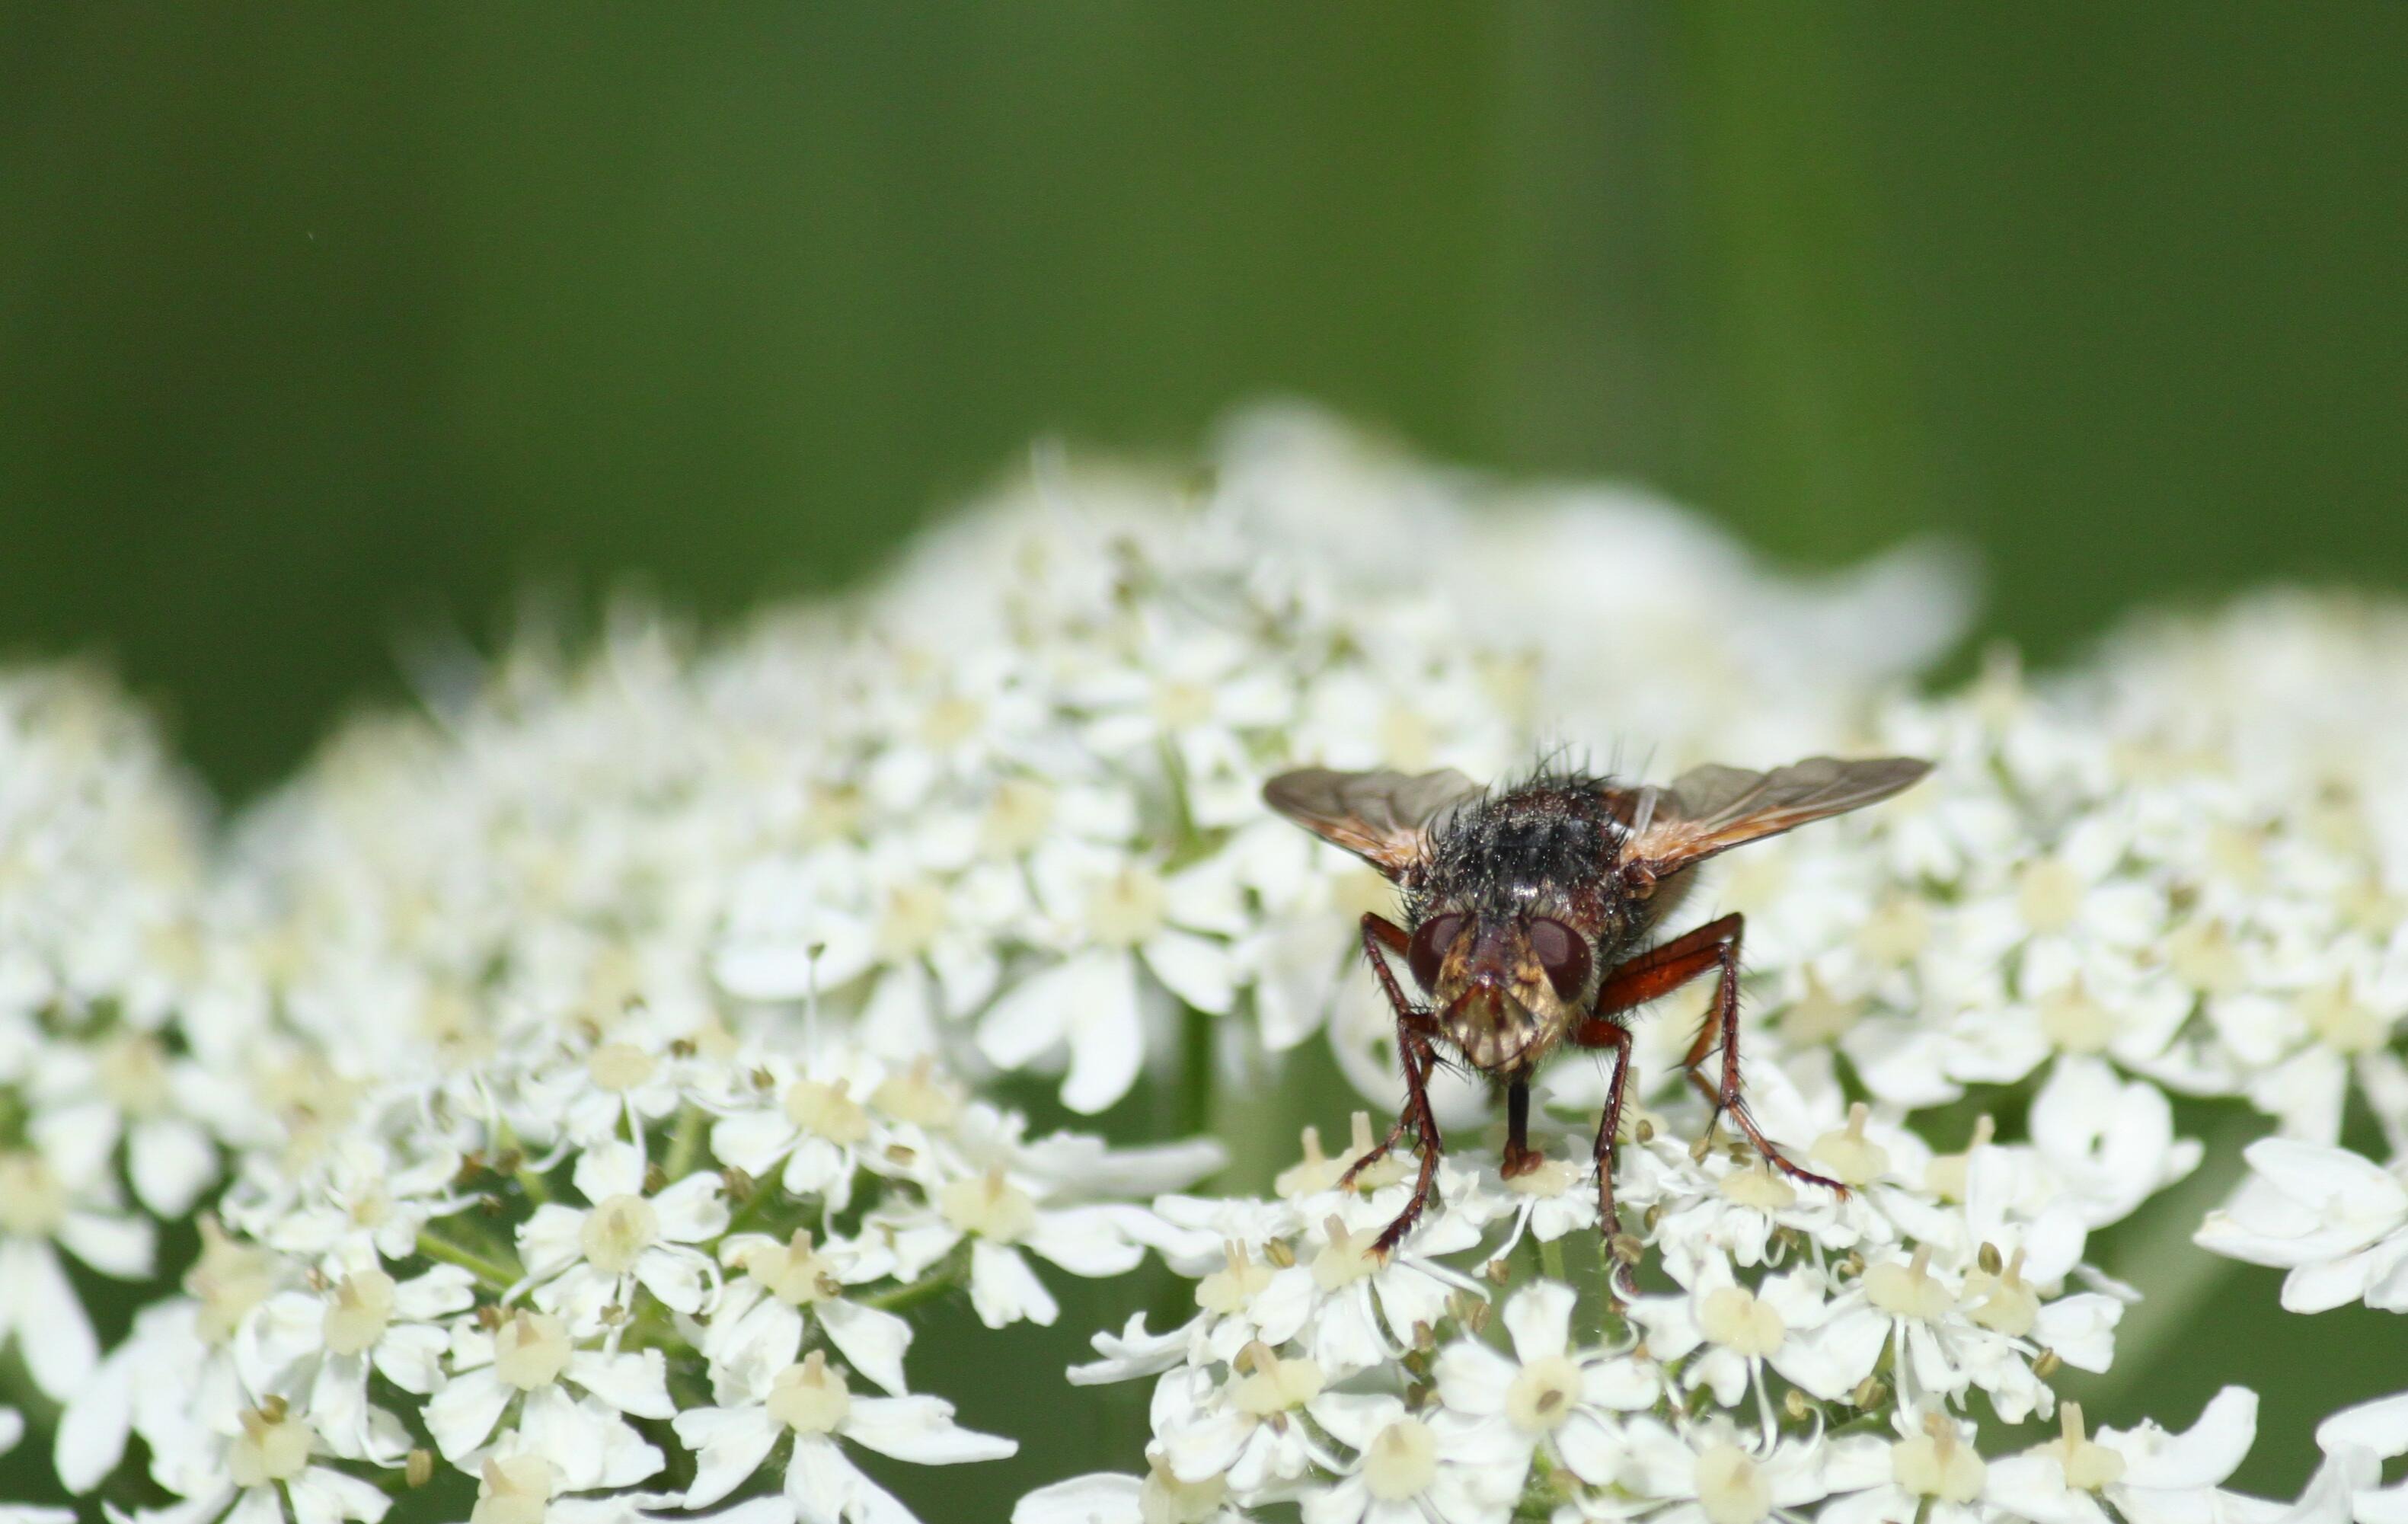
nature, grass, branch, blossom, plant, white, photography, meadow, leaf, flower, petal, bloom, animal, fly, summer, insect, macro, botany, butterfly, close, flora, fauna, invertebrate, wildflower, flowers, close up, pointed flower, animals, bee, animal world, nectar, yarrow, macro photography, inflorescence, wild plants, insect macro, grassland plants, honey bee, macro photo, moths and butterflies